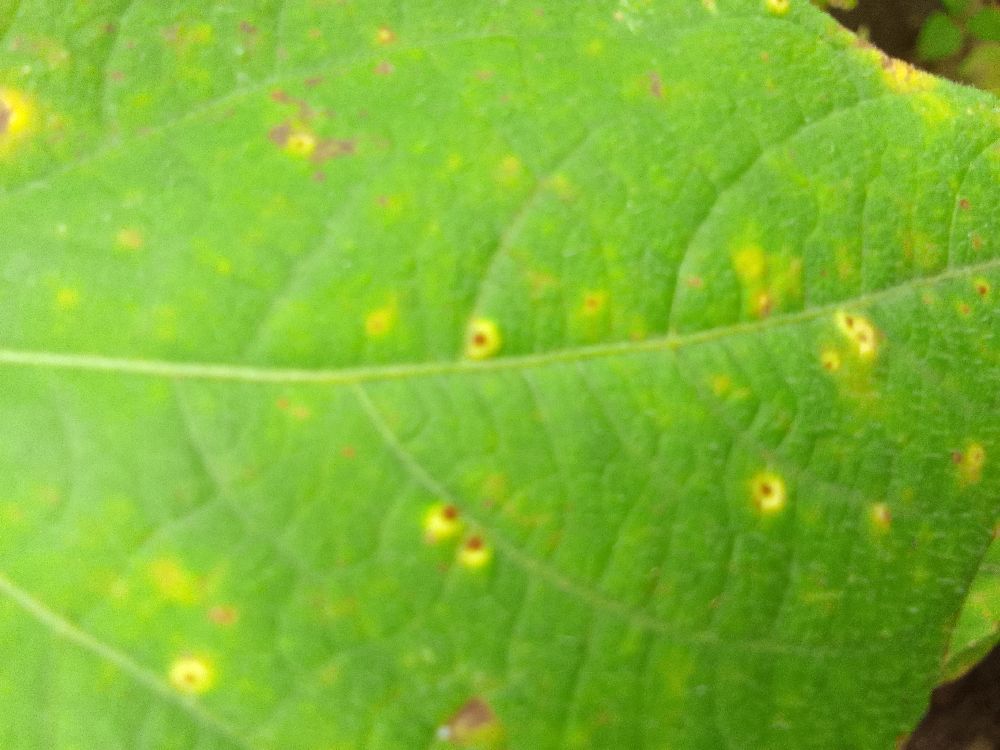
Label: rust